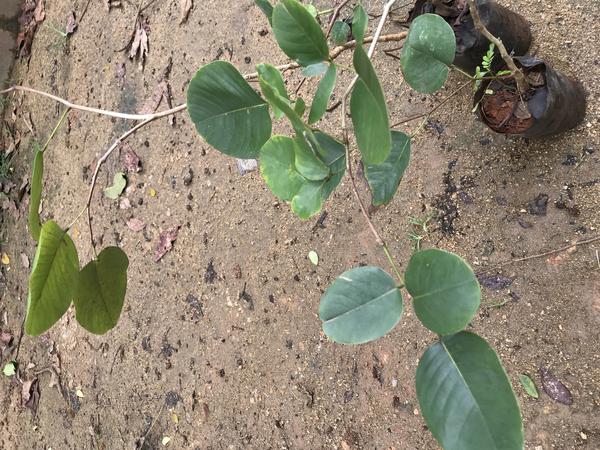
Plant: Raktachandini